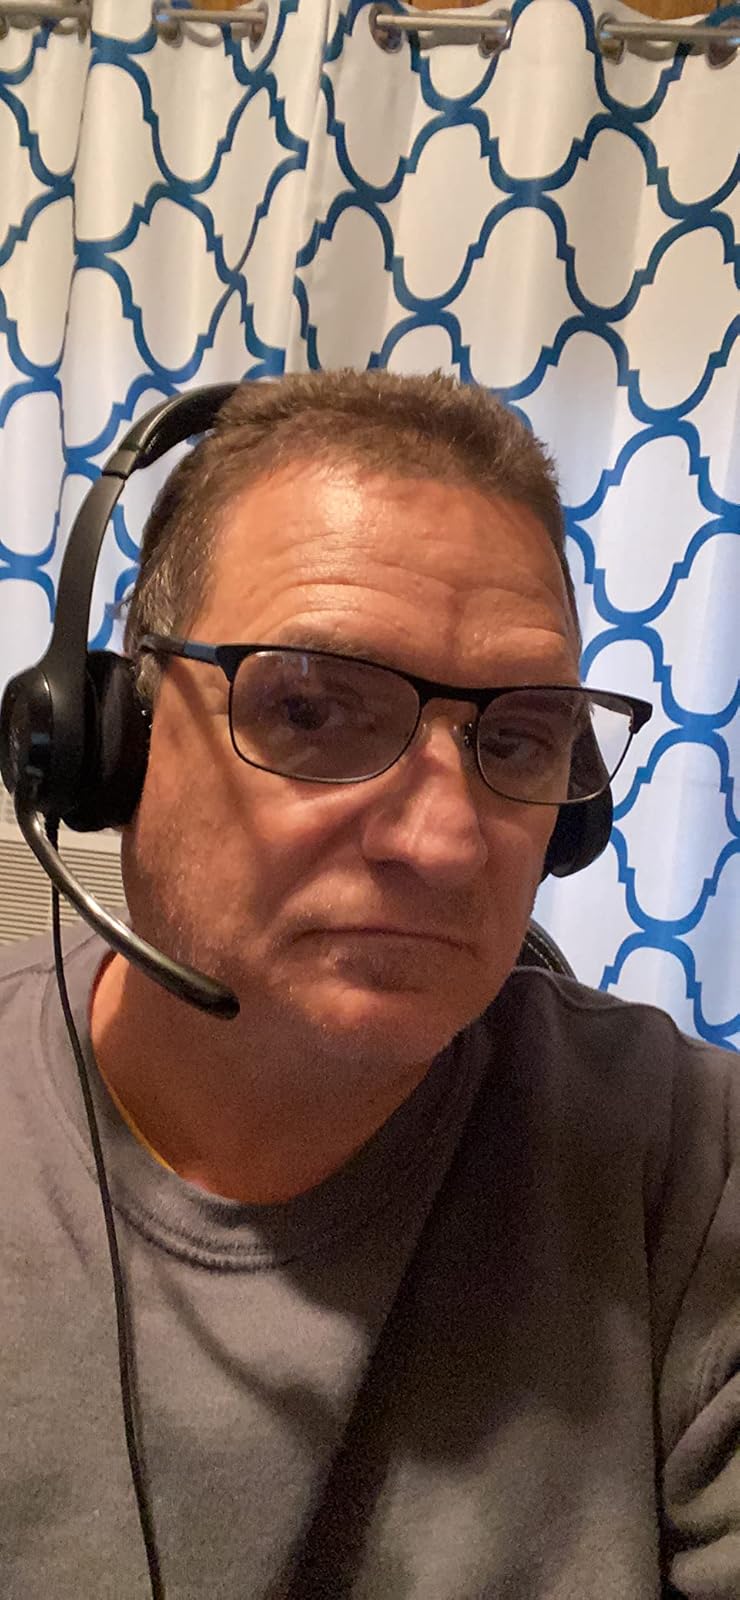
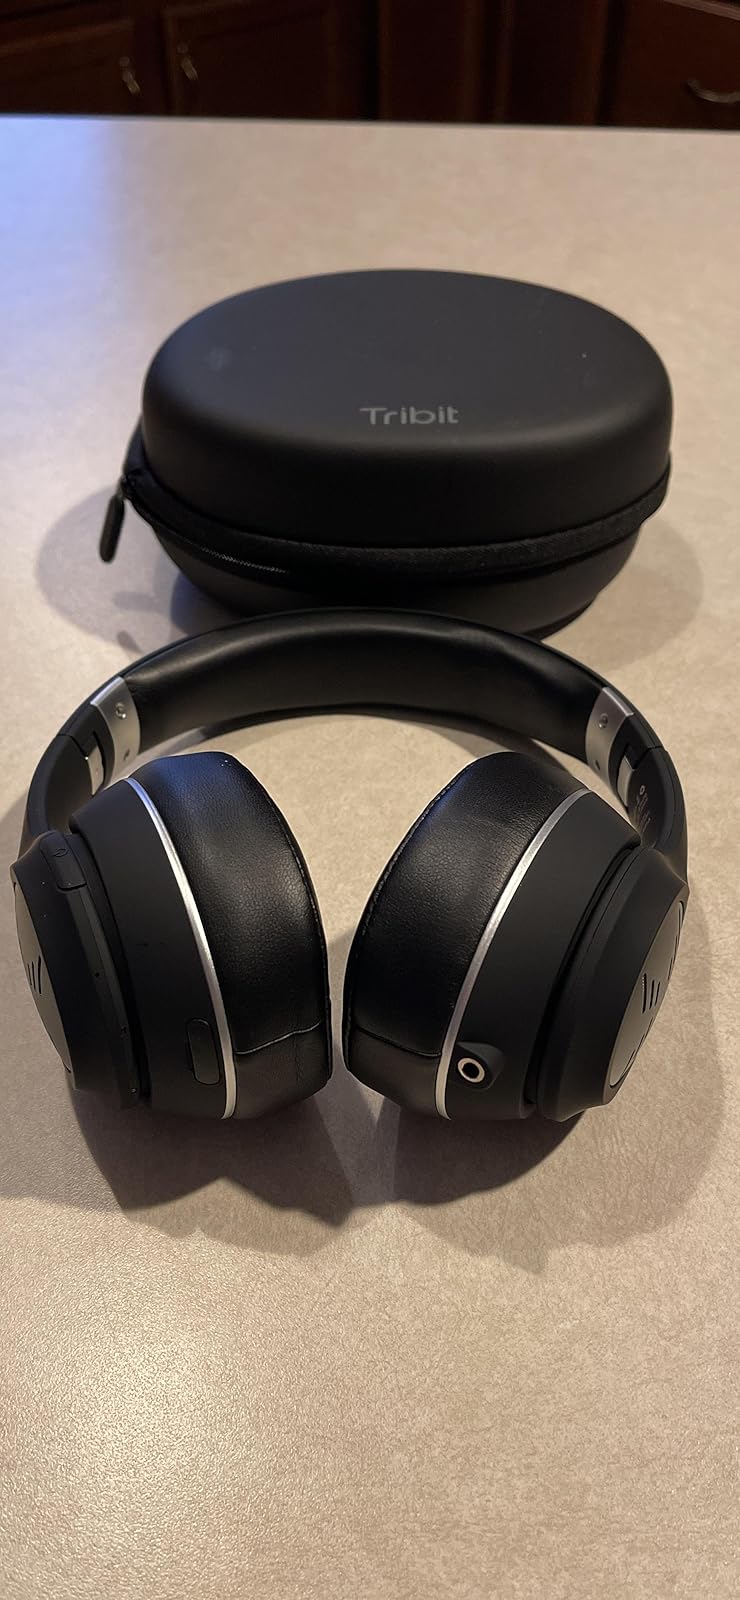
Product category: headphones
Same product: no